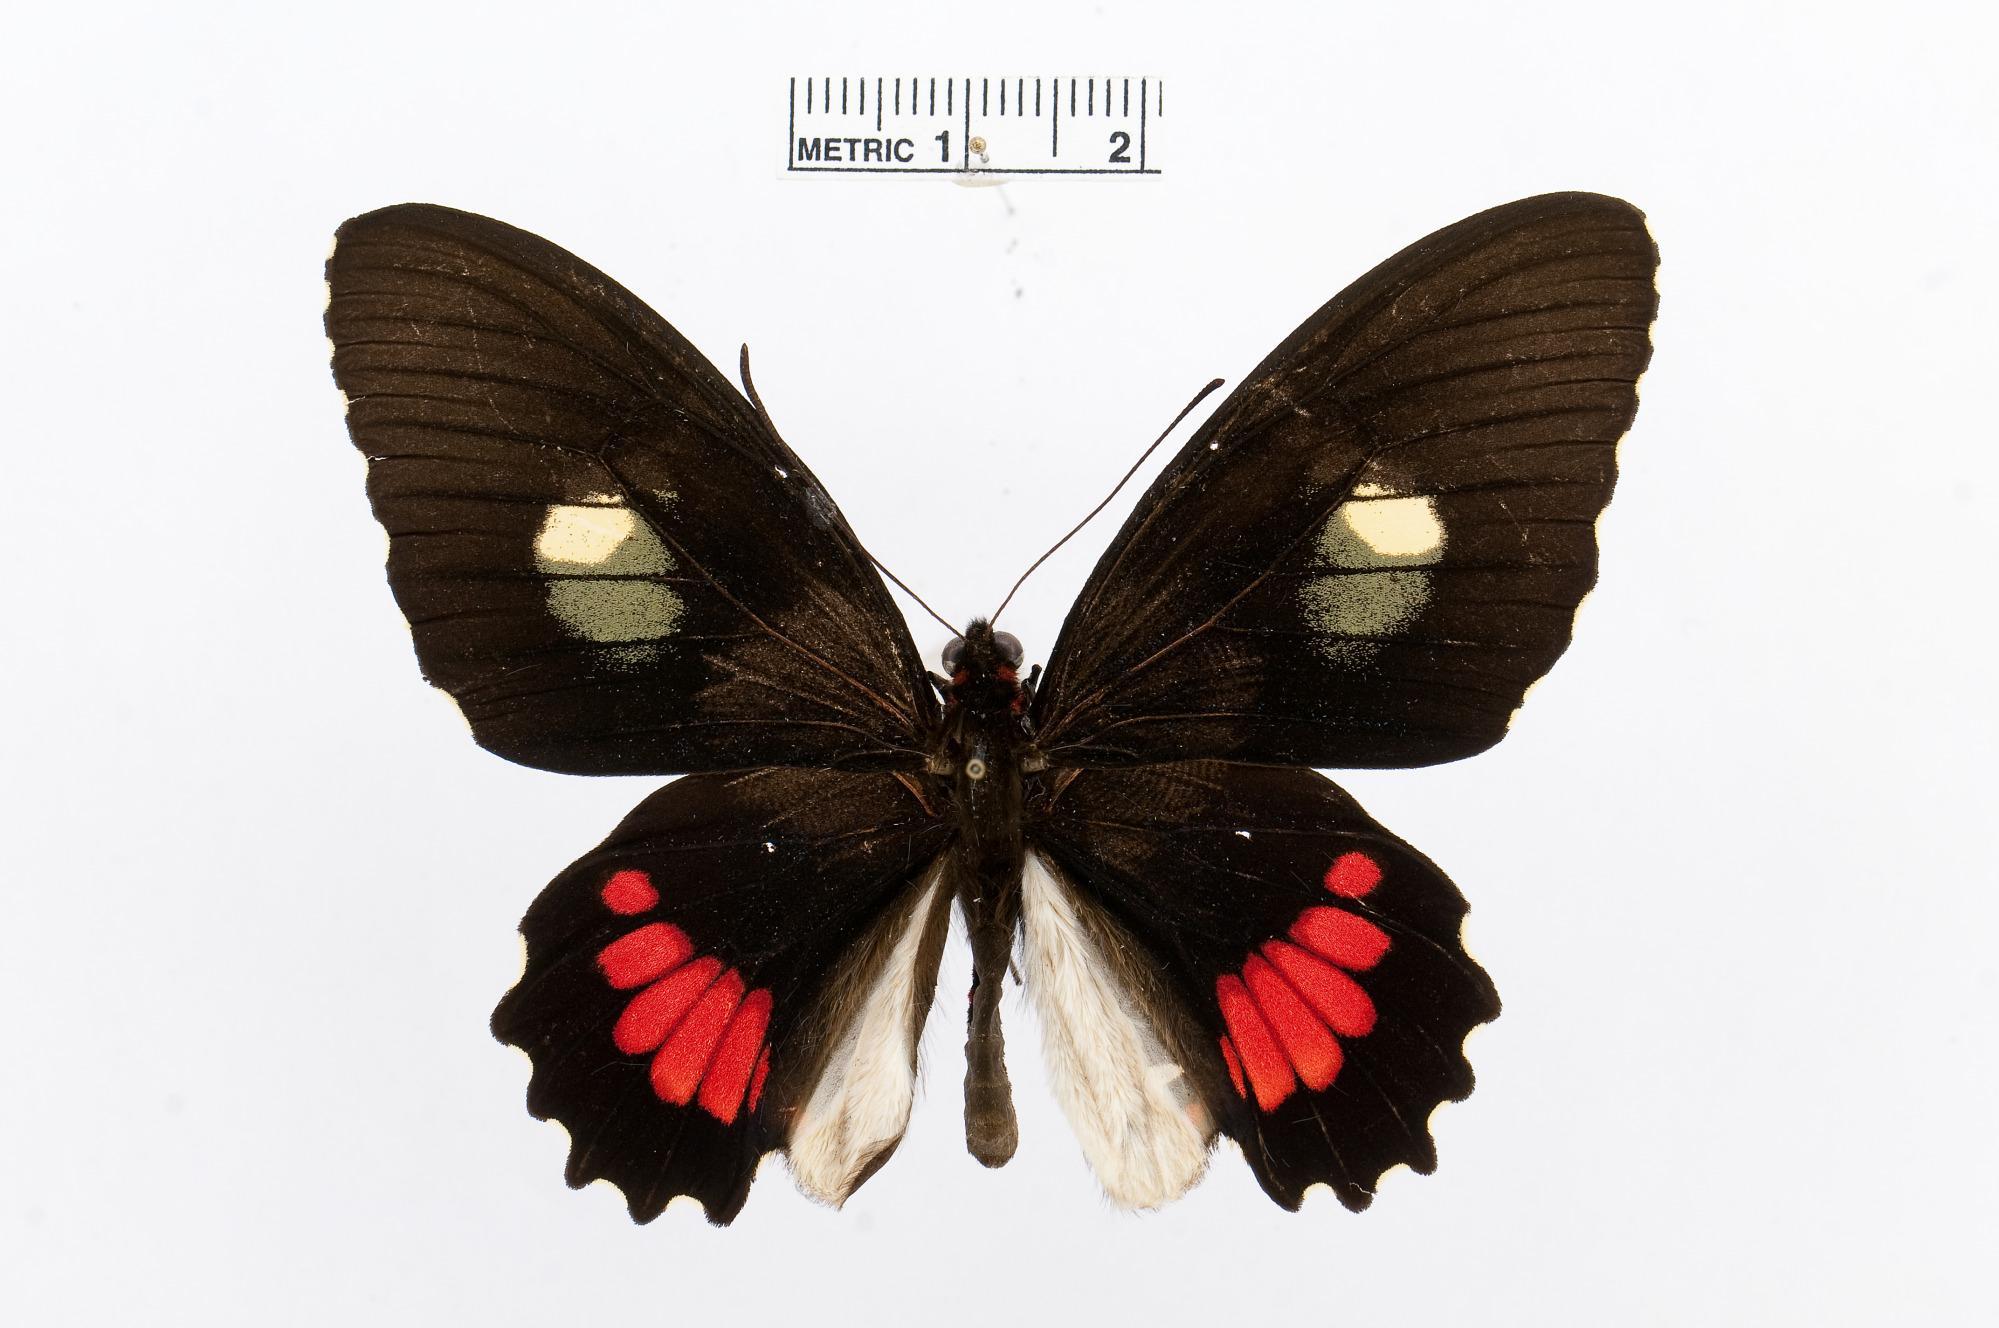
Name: Parides iphidamas
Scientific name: Parides iphidamas
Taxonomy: Animalia, Arthropoda, Insecta, Lepidoptera, Papilionidae, Papilioninae